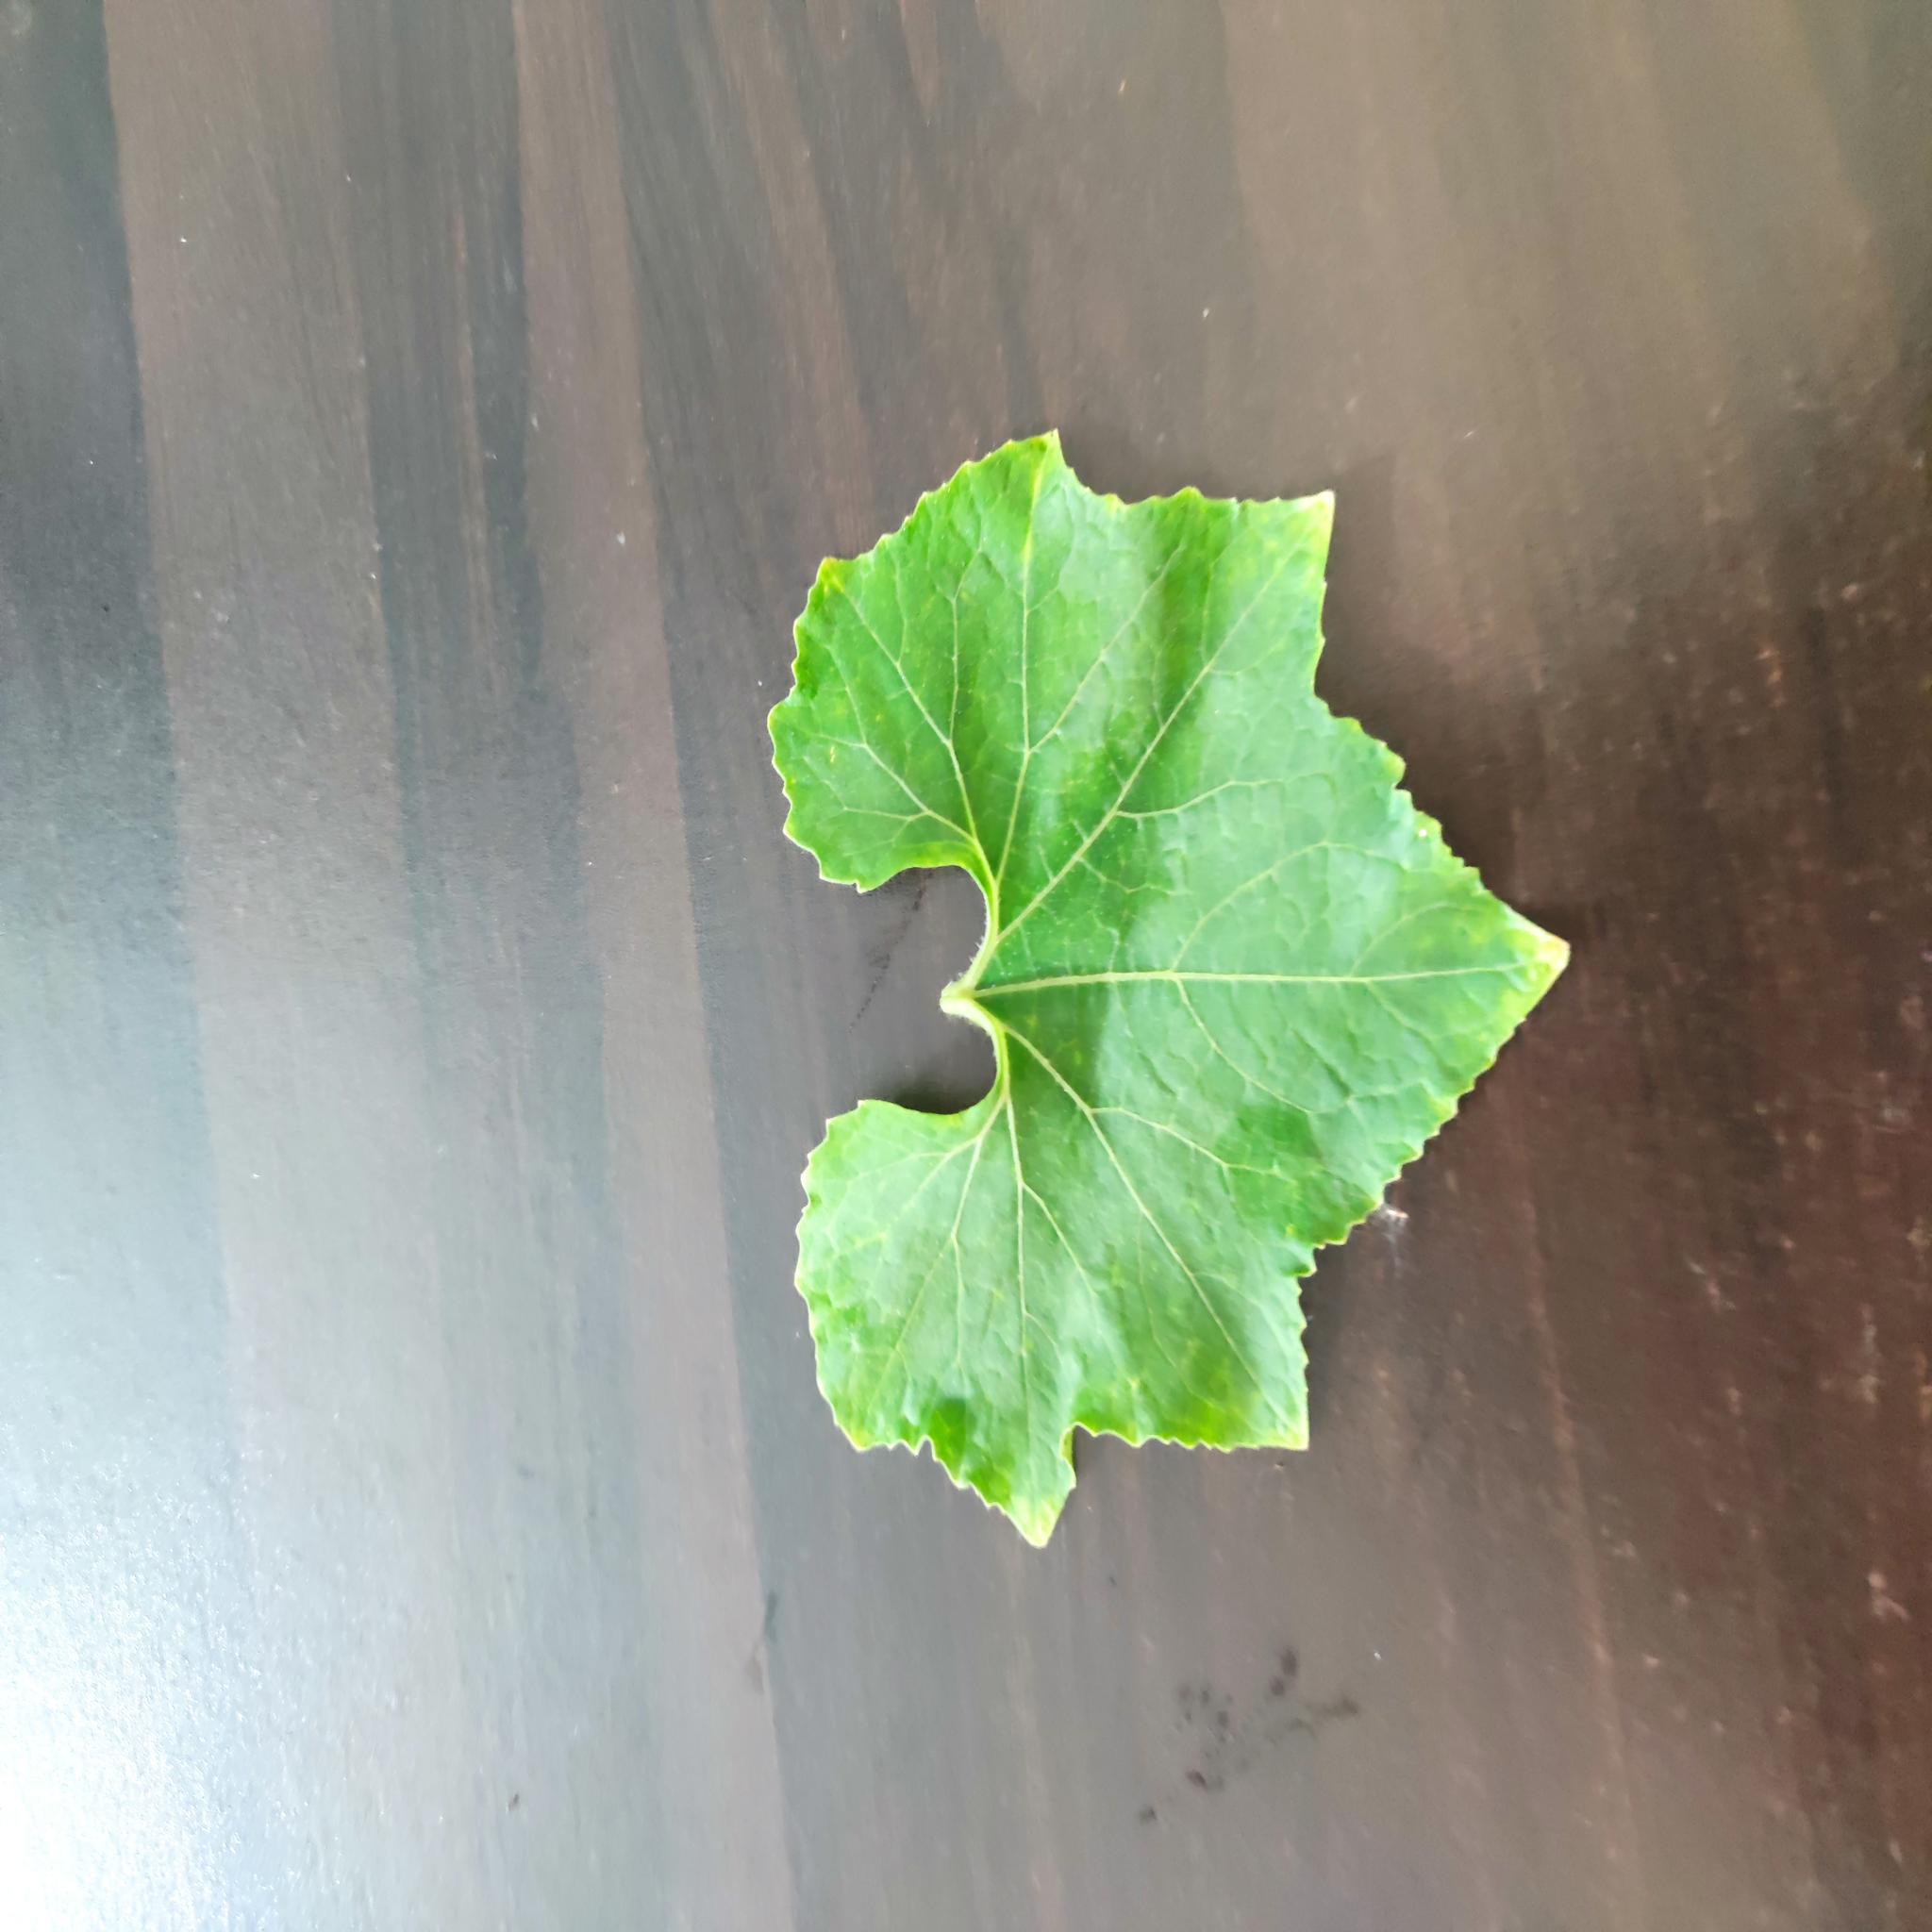
Label: Healthy